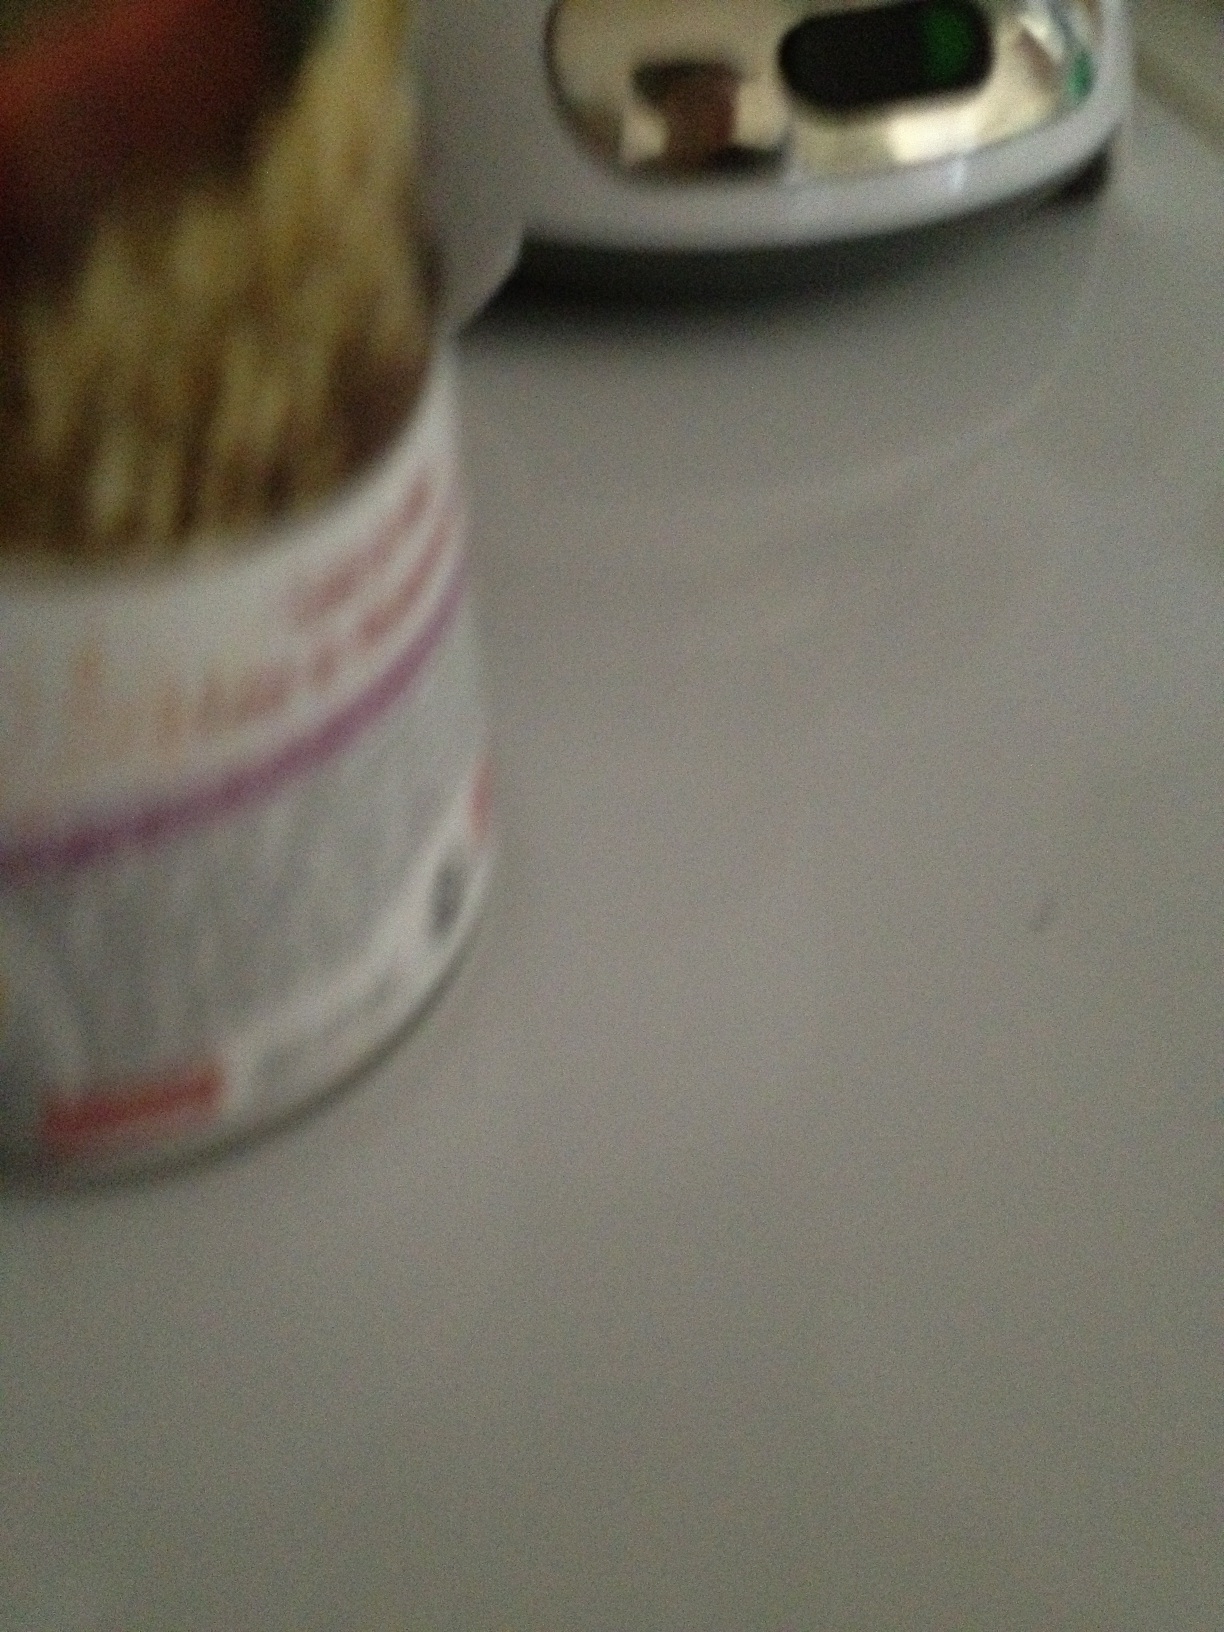Question: What's in this can?
Answer: unanswerable